Serhiy Ionushas

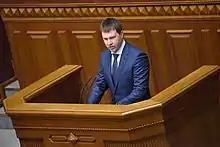
Ionushas in 2021

Serhiy Kostiantynovych Ionushas (born 18 October 1979) is a Ukrainian politician currently serving as a People's Deputy of Ukraine on the proportional list of Servant of the People since 2019. He is also head of the Verkhovna Rada Law Enforcement Committee and the Legal Reform Commission. Prior to his election, he was a lawyer.